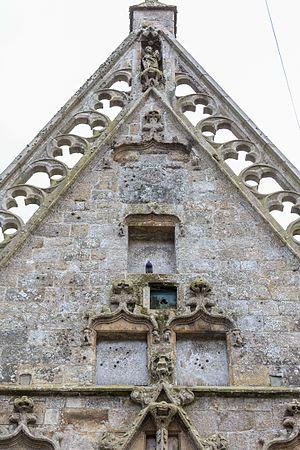
Détails des sculptures du porche Nord de la chapelle Notre-Dame du Kreisker à Saint-Pol-de-Léon (Finistère, Bretagne).
La chapelle Notre-Dame du Kreisker, « porte d'entrée » de la ville épiscopale de Saint-Pol-de-Léon, est un édifice majeur de l’architecture religieuse bretonne.